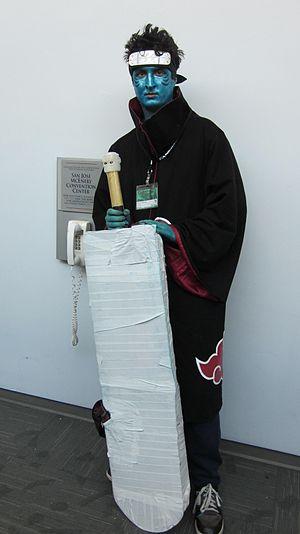
Kisame Hoshigaki est un personnage du manga Naruto.